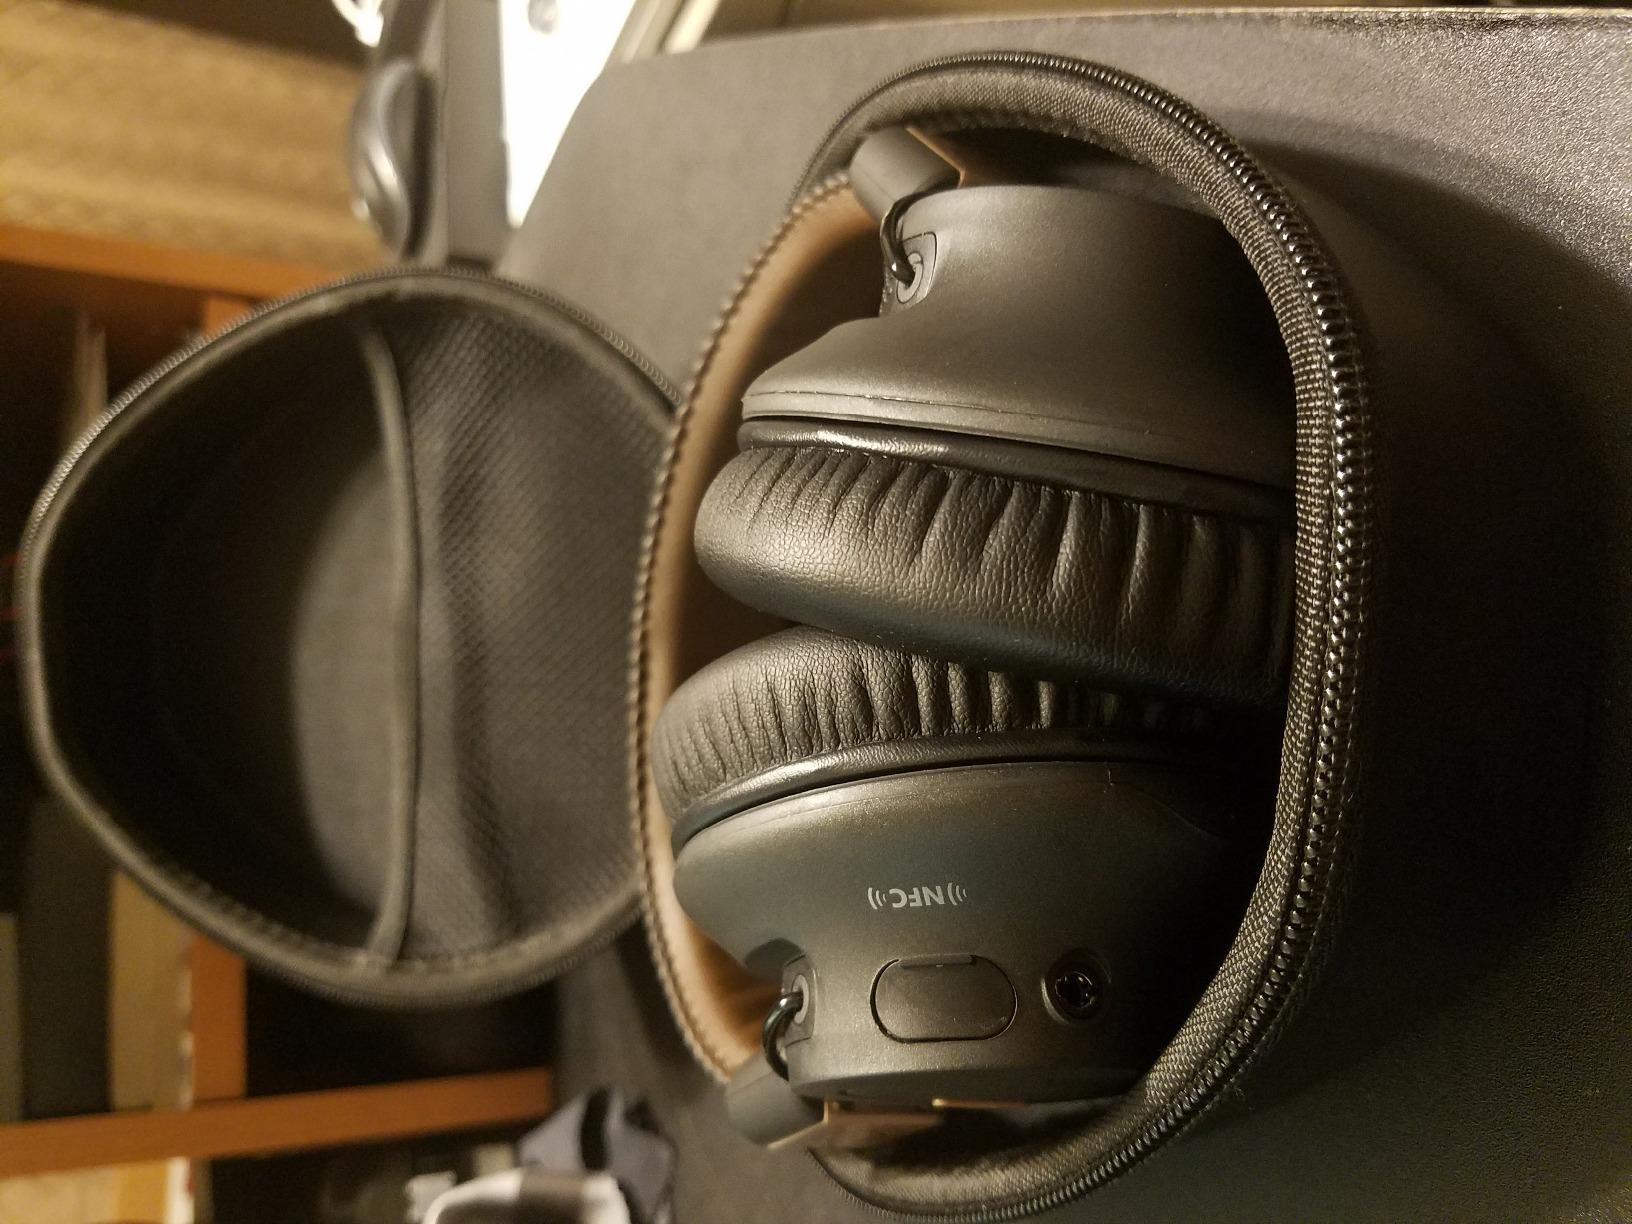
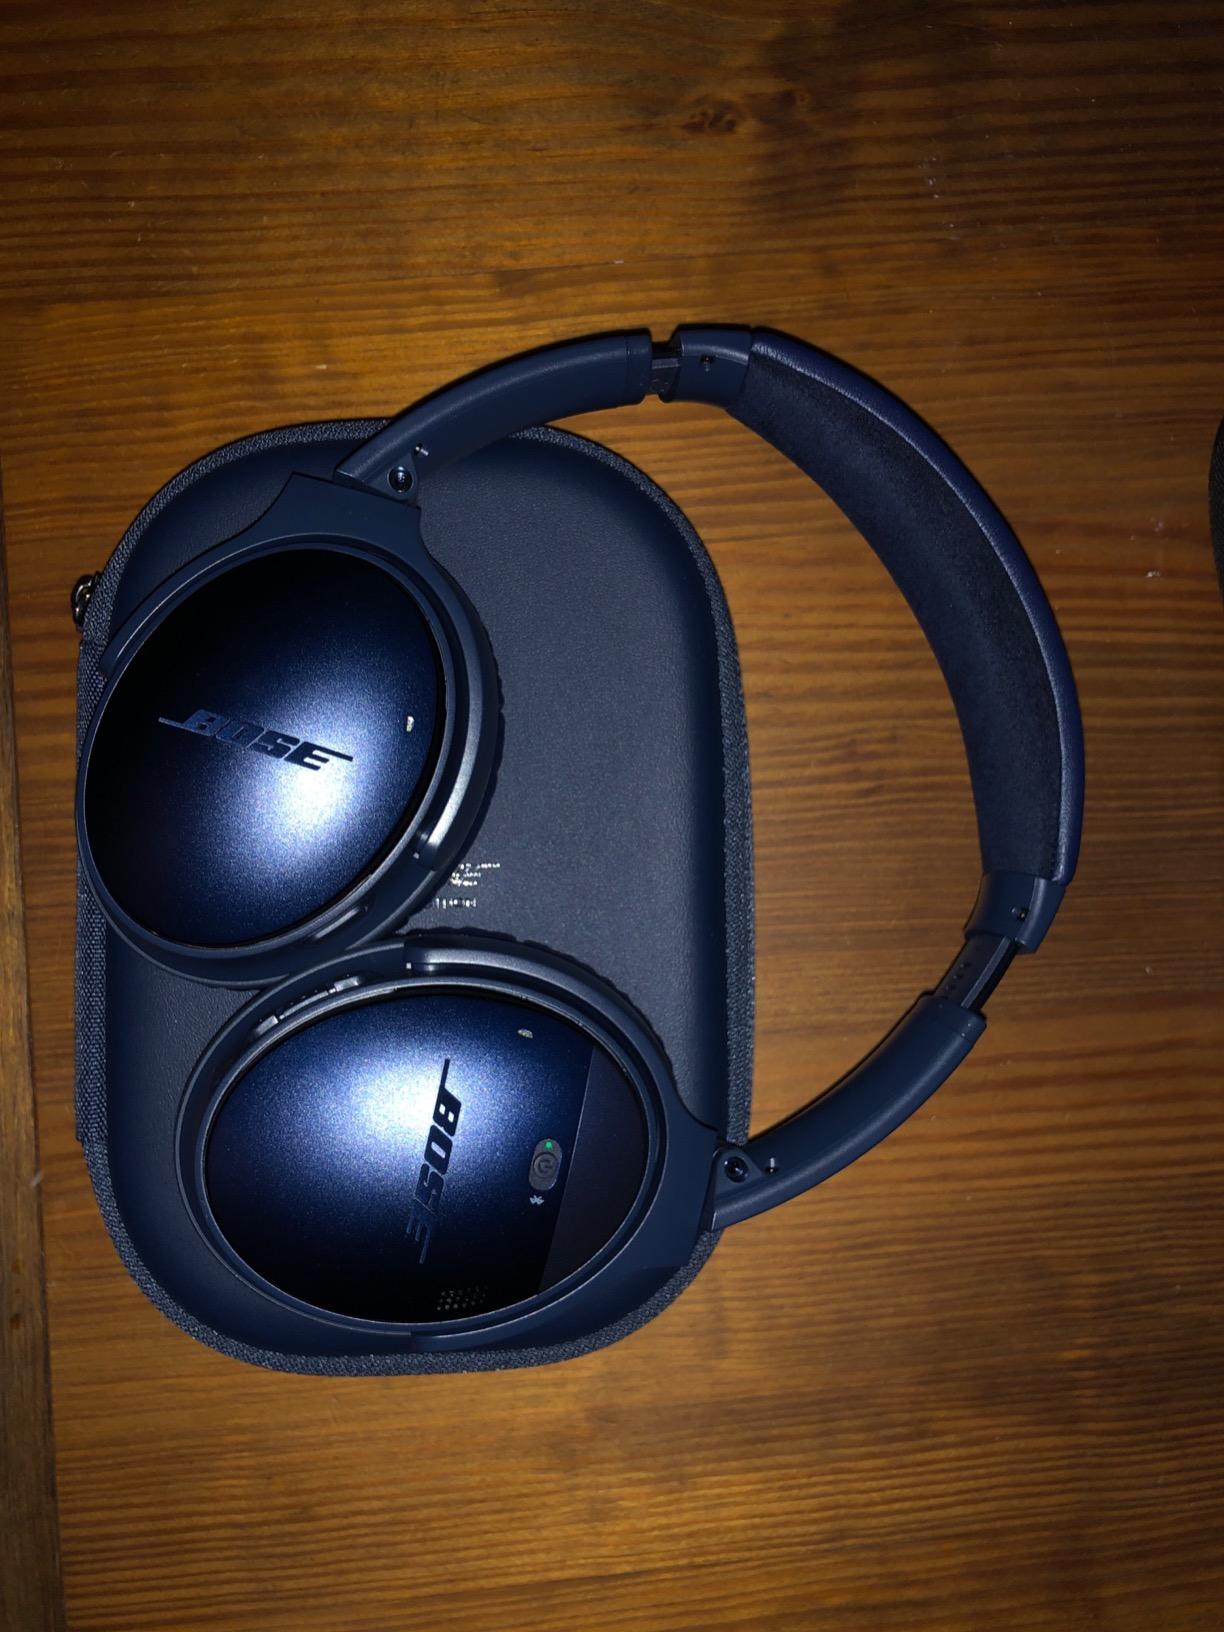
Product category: headphones
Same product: no